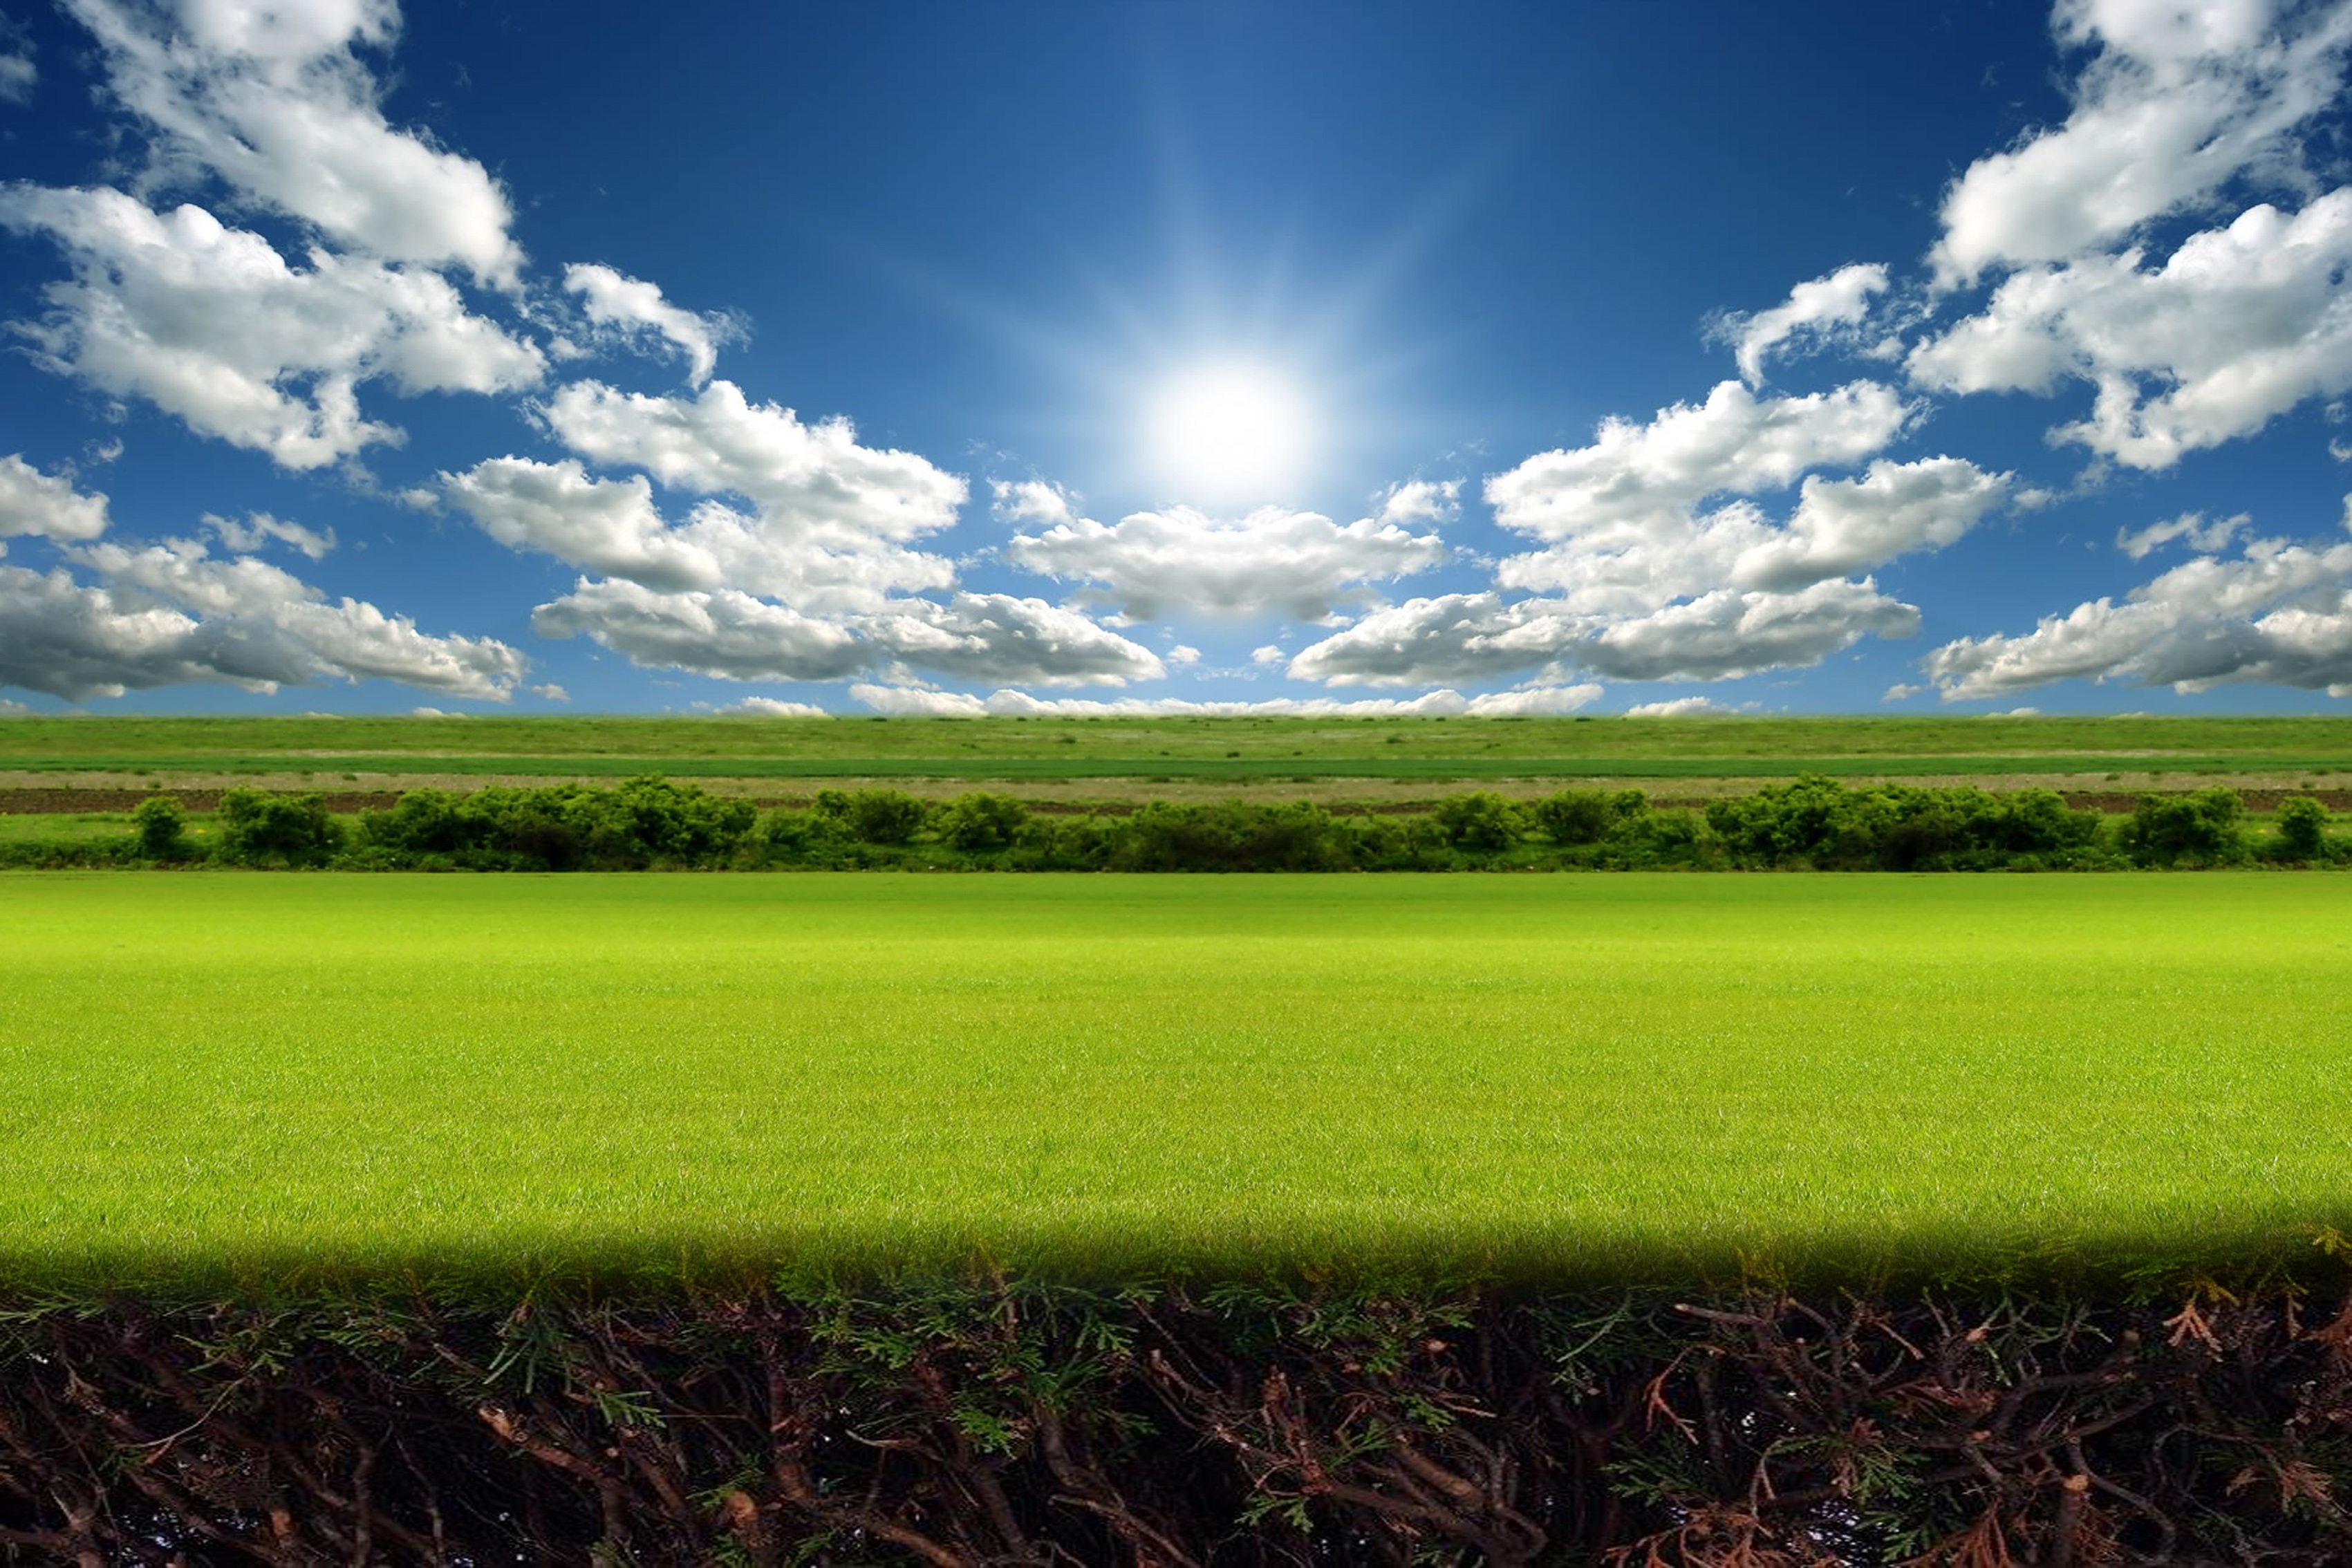
landscape, nature, grass, horizon, cloud, plant, sky, field, farm, lawn, meadow, prairie, sunlight, hill, green, crop, pasture, agriculture, plain, root, grassland, photoshop, rural area, paddy field, grass family